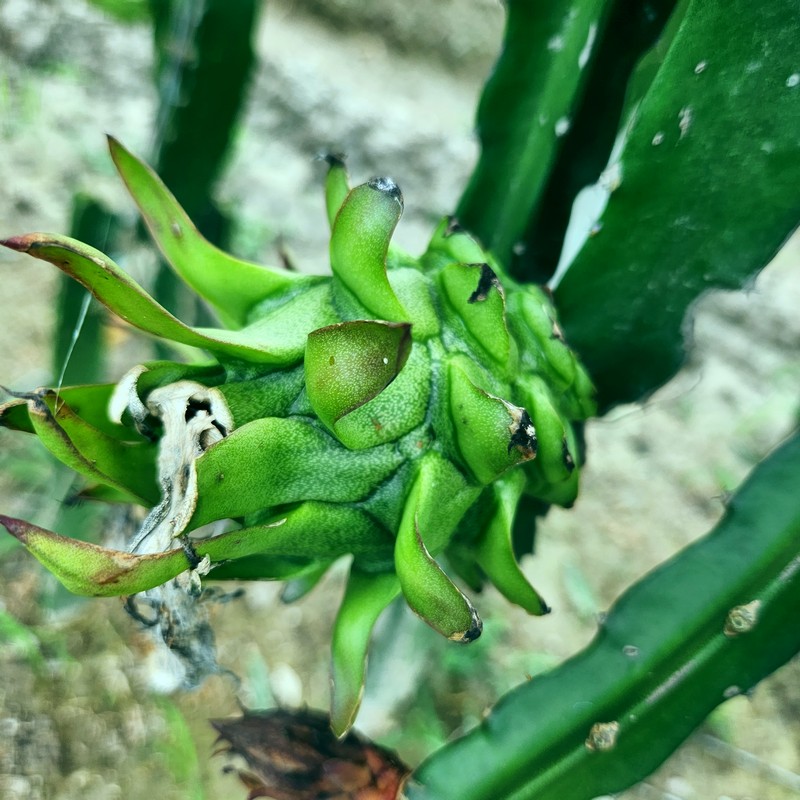
Label: Immature Dragon Fruit